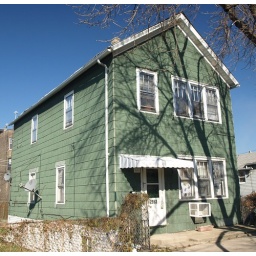
The Assessor's office has this building listed as 2958 S. Bonaparte St. It was constructed in 1883.